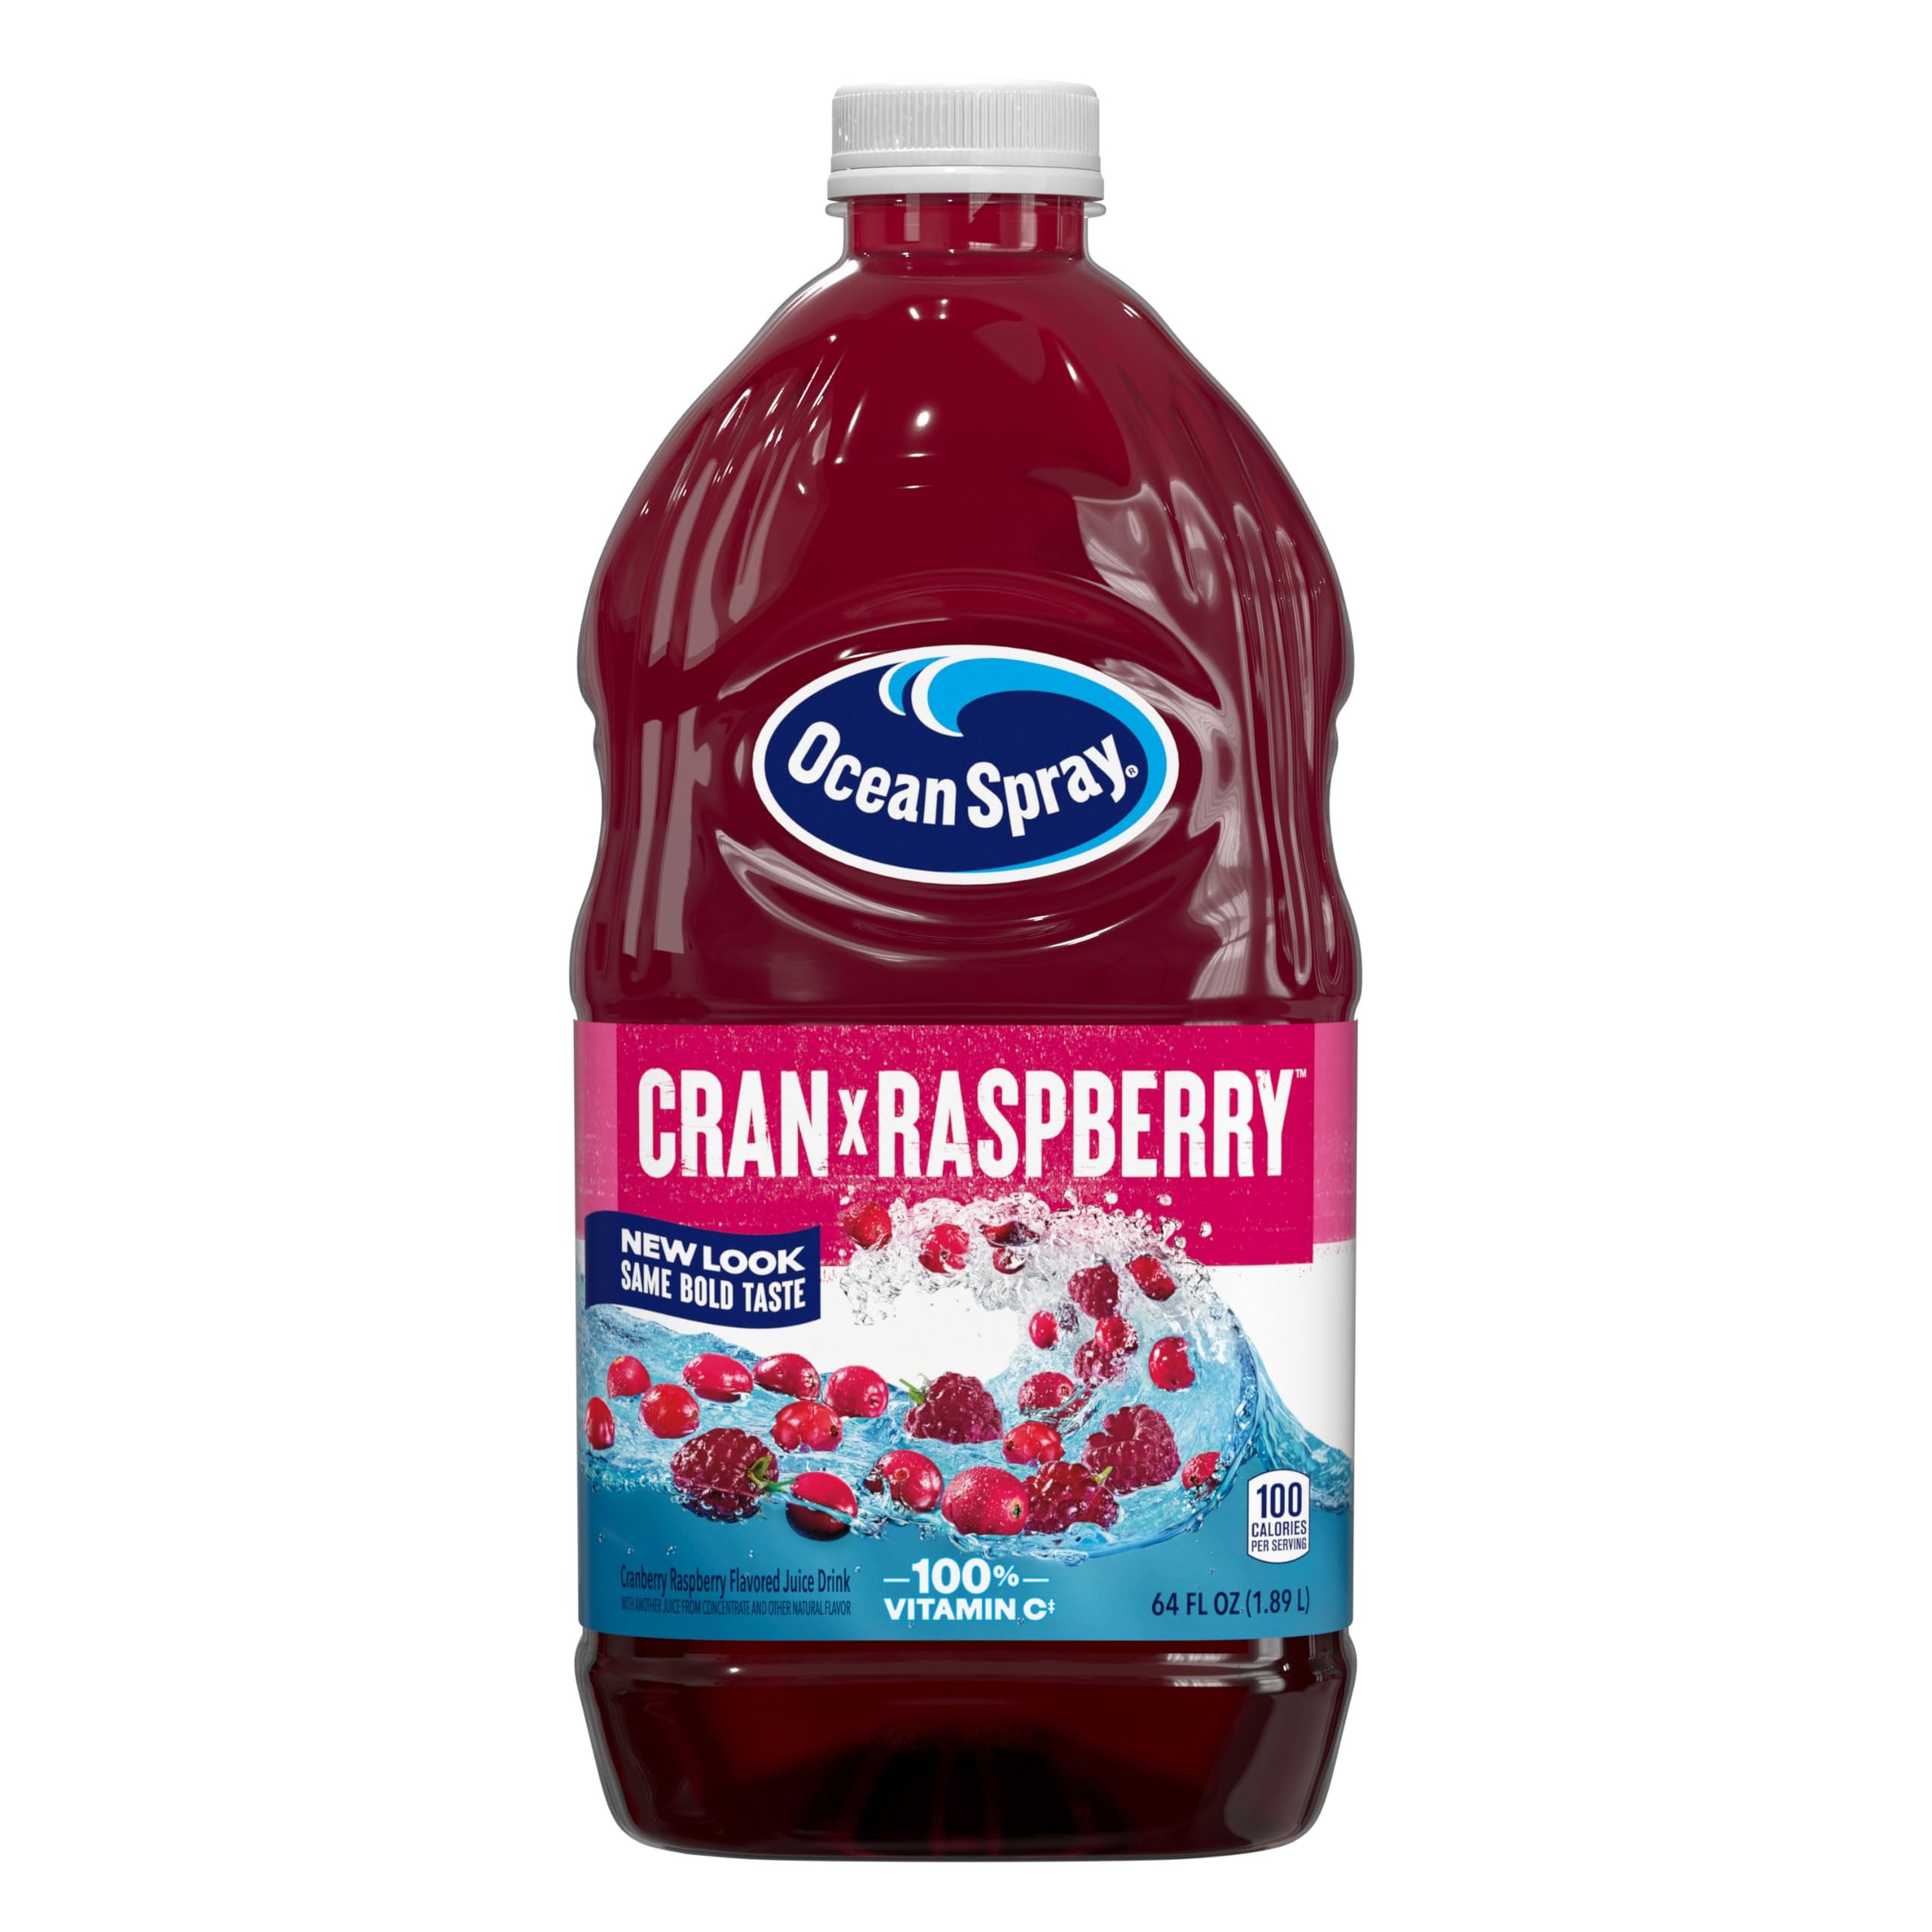
Item Name: Ocean Spray® Cran-Raspberry® Cranberry Raspberry Juice Drink, 64 Fl Oz Bottle (Pack of 1)
Bullet Point 1: Included - One (1) 64 fl oz bottle of Ocean Spray Cran-Raspberry Cranberry Raspberry Juice Drink
Bullet Point 2: Just Good Stuff - An unapologetically bold mashup of cranberry and raspberry made from real juice concentrate for an insanely delicious juice drink that you can feel good about
Bullet Point 3: Uncanny Nutrition - 100% of your recommended daily value of vitamin C per serving with no high fructose corn syrup
Bullet Point 4: Endless Possibilities - Try adding Cran-Raspberry to mixed drinks and beverages for extra bold flavor, use it to add a tart twist to recipes or enjoy on its own
Bullet Point 5: Maverick Mission - Ocean Spray believes in the power of the mighty cranberry; Born Tart. Raised Bold.
Value: 256.0
Unit: oz

Price: 3.49